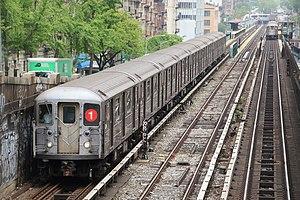
La 1 Broadway–Seventh Avenue Local est une ligne du métro de New York. Sa couleur est le rouge étant donné qu'elle circule sur l'IRT Broadway-Seventh Avenue Line sur la majorité de son tracé.